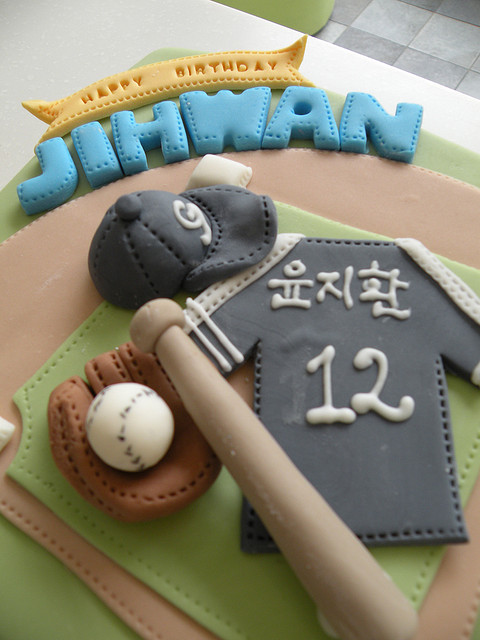
những dụng cụ bóng chày được tạo hình bởi những cái bánh